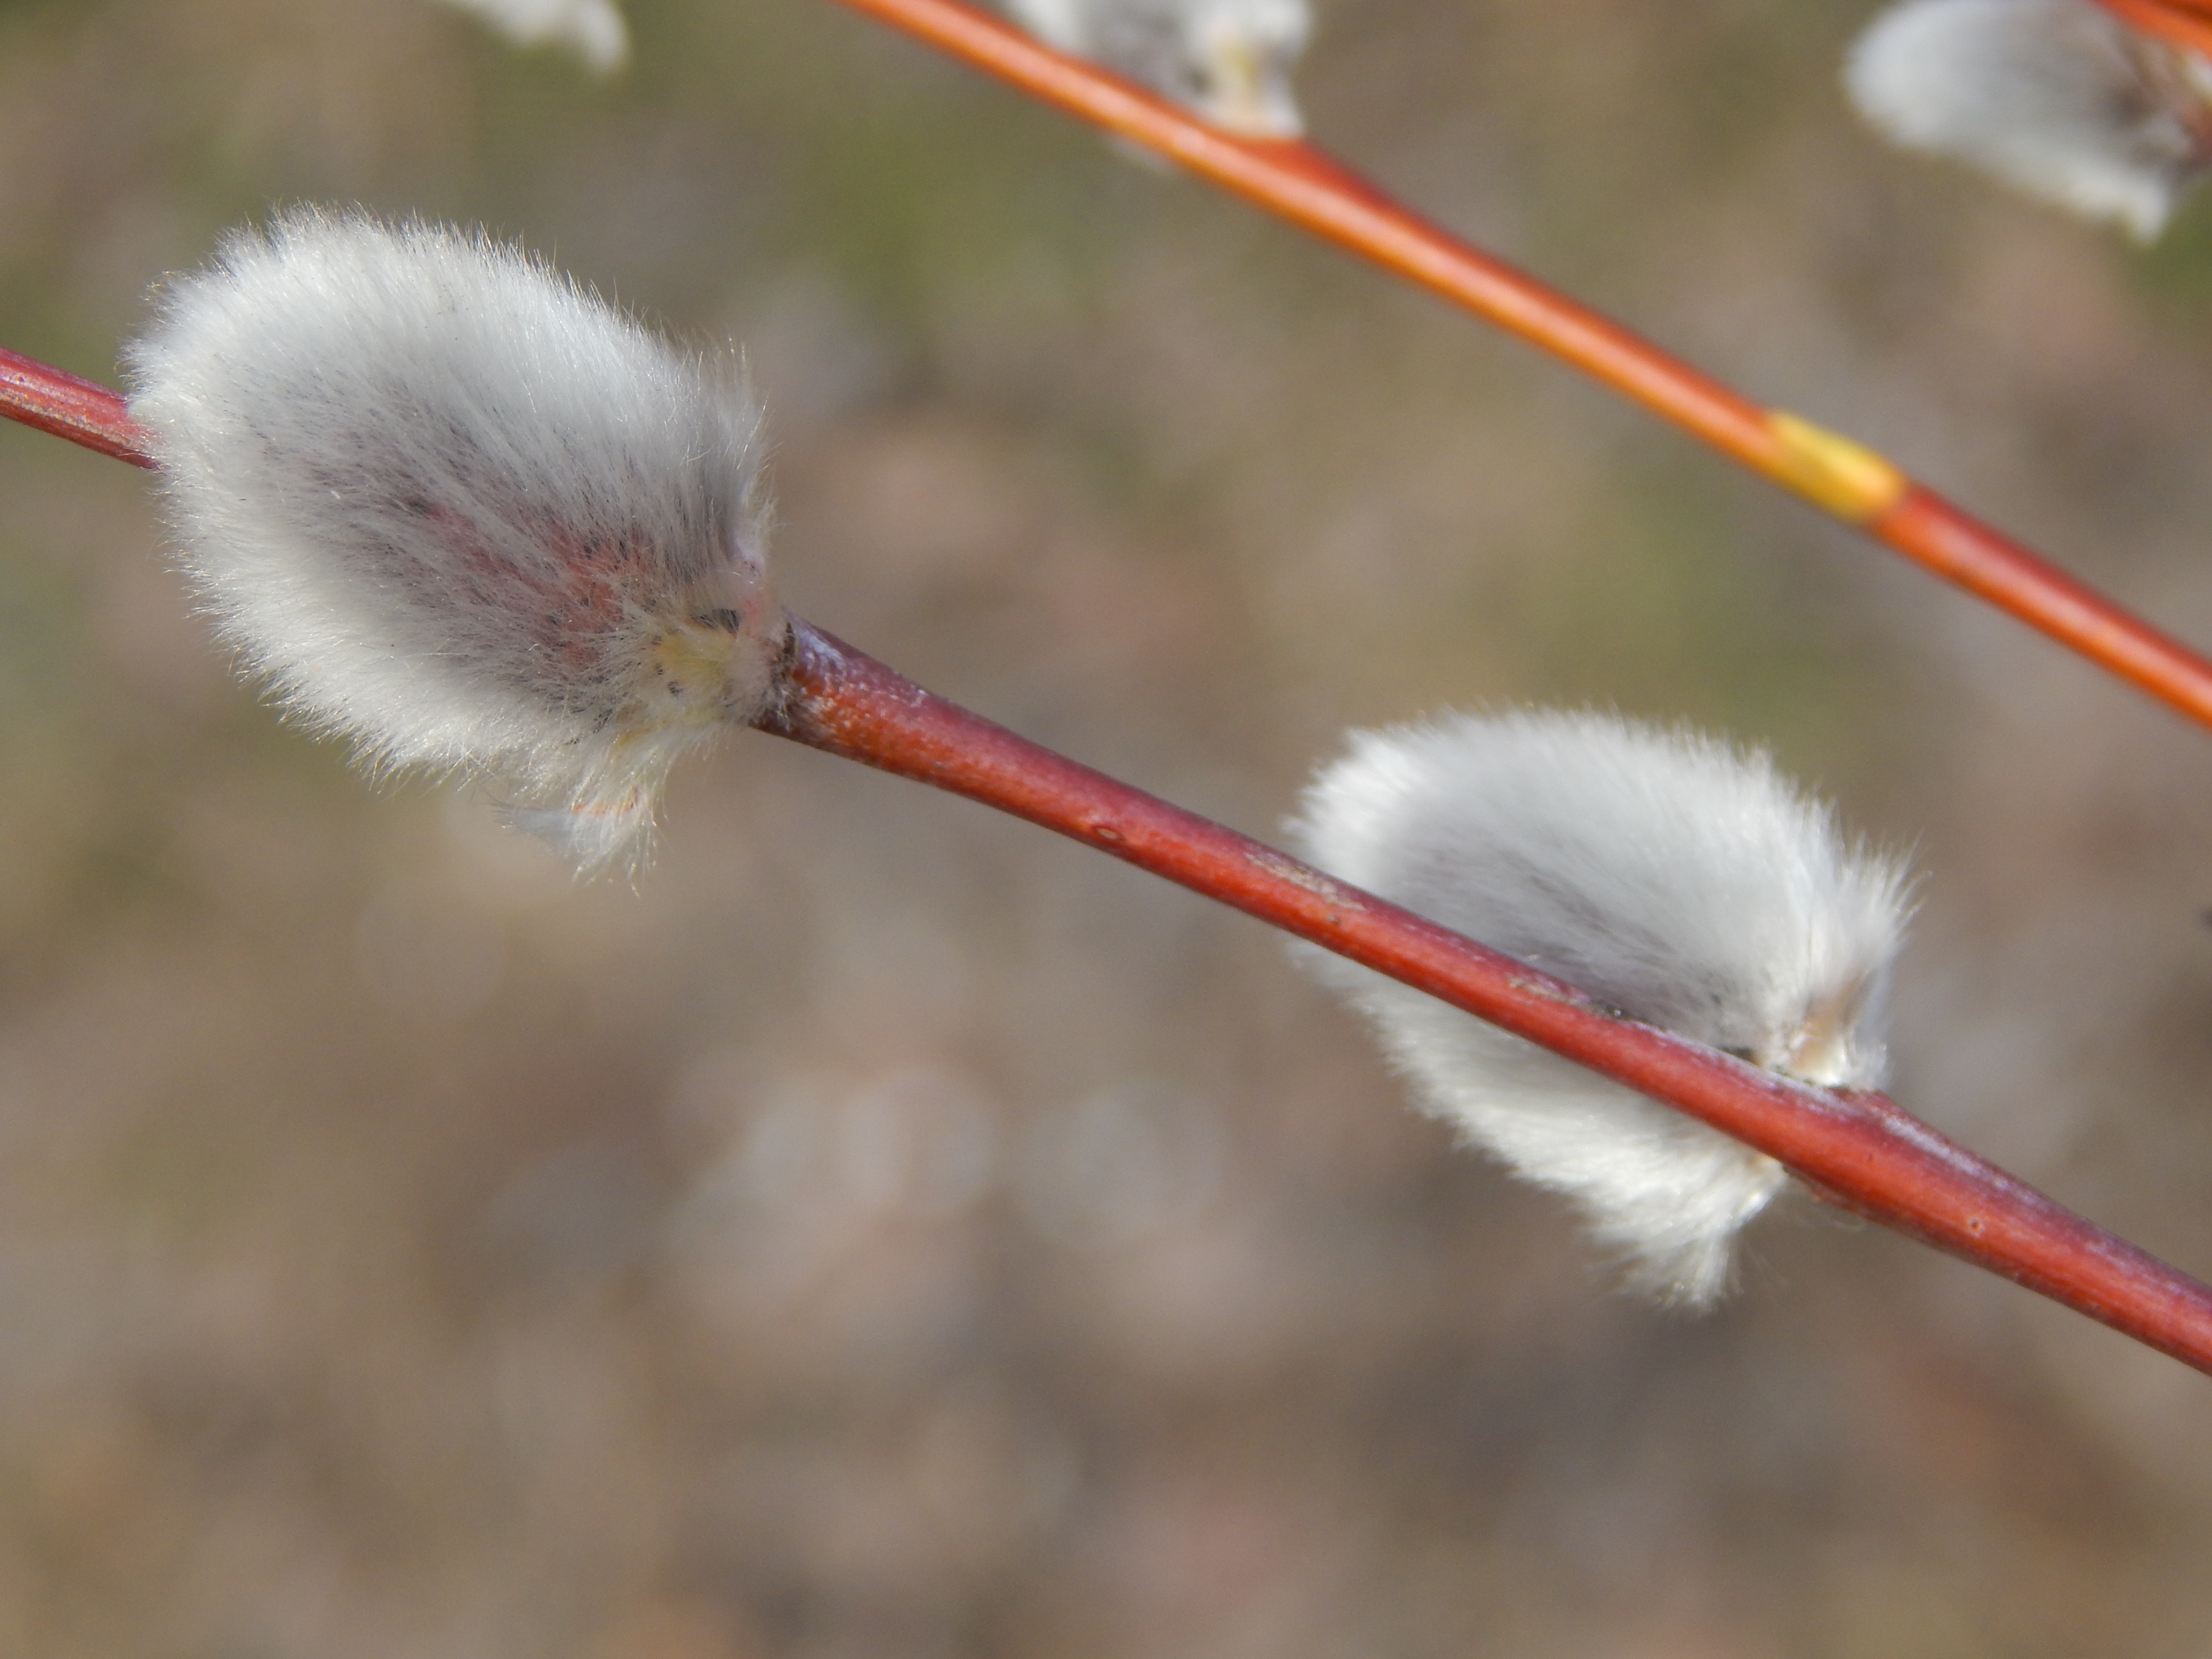
willow, spring, pussy, branch, green, background, white, season, closeup, plant, blue, tree, bloom, new, nature, flowers, beauty, decoration, natural, fresh, bright, flower, floral, twigs, flora, bird, beak, close up, twig, plant stem